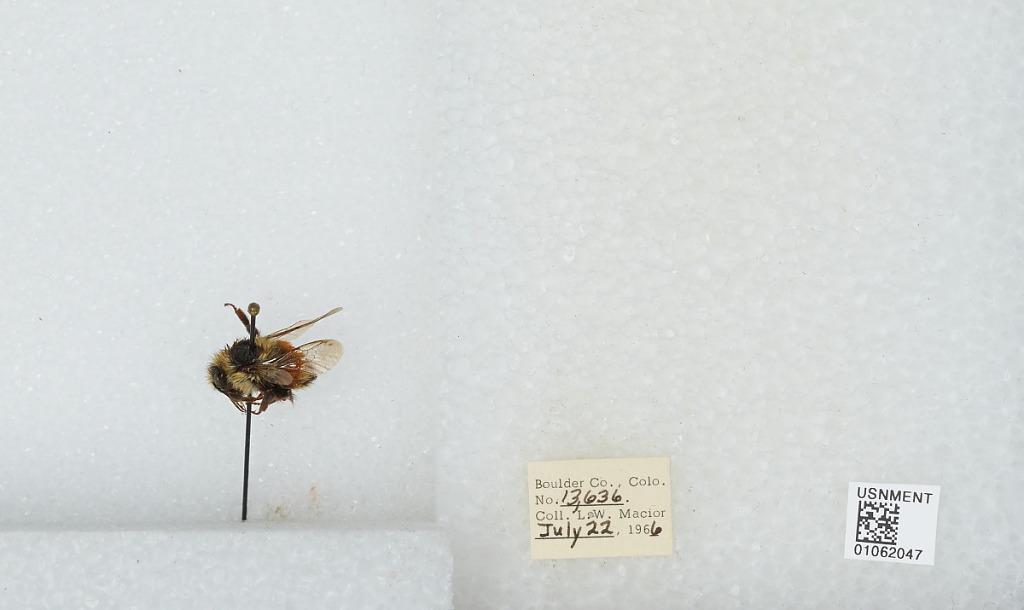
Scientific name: Bombus (Pyrobombus) bifarius Cresson
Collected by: L. Macior
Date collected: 1966-7-22
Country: United States
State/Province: Colorado
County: Boulder
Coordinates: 40.0017, -105.308